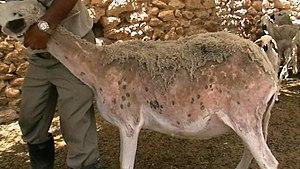
La photosensibilisation est une sensibilisation de la peau, surtout ses parties peu pigmentées, qui a une réaction anormale à la lumière solaire à la suite de l'absorption de certains végétaux ou substances appelés photosensibilisants.